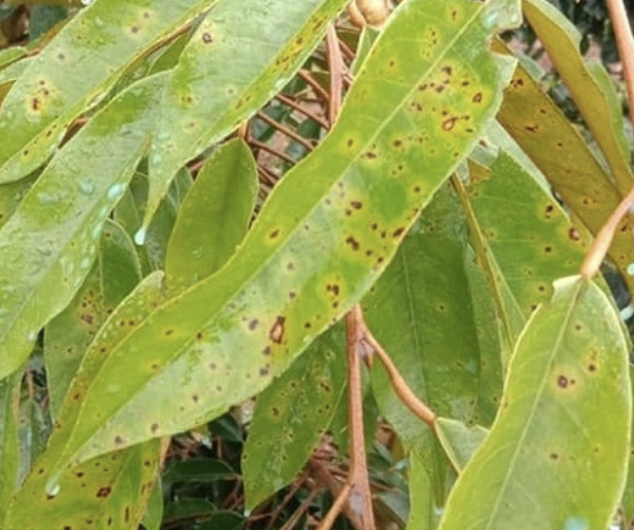
Label: canker_disease